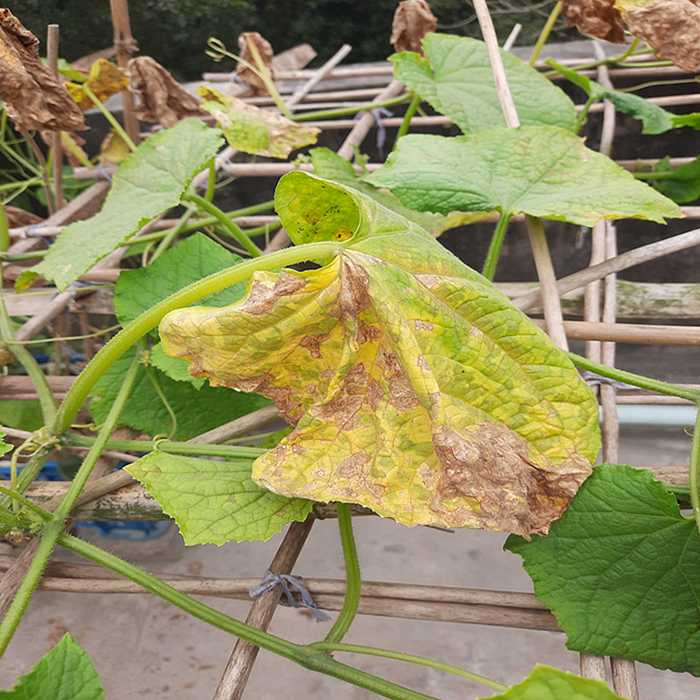
Plant: Cucumber
Label: Anthracnose lesions